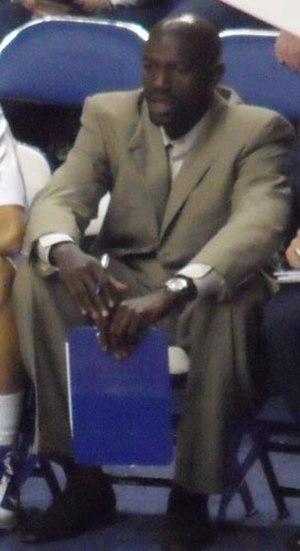
Tony Lorenzo Delk, né le 28 janvier 1974 à Covington, est un ancien joueur américain de basket-ball.